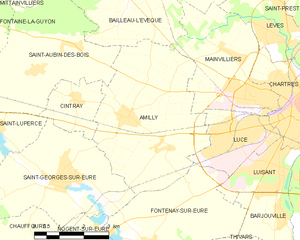
Carte d'Amilly et des communes limitrophes.
Amilly est une commune française située dans le département d'Eure-et-Loir en région Centre-Val de Loire.